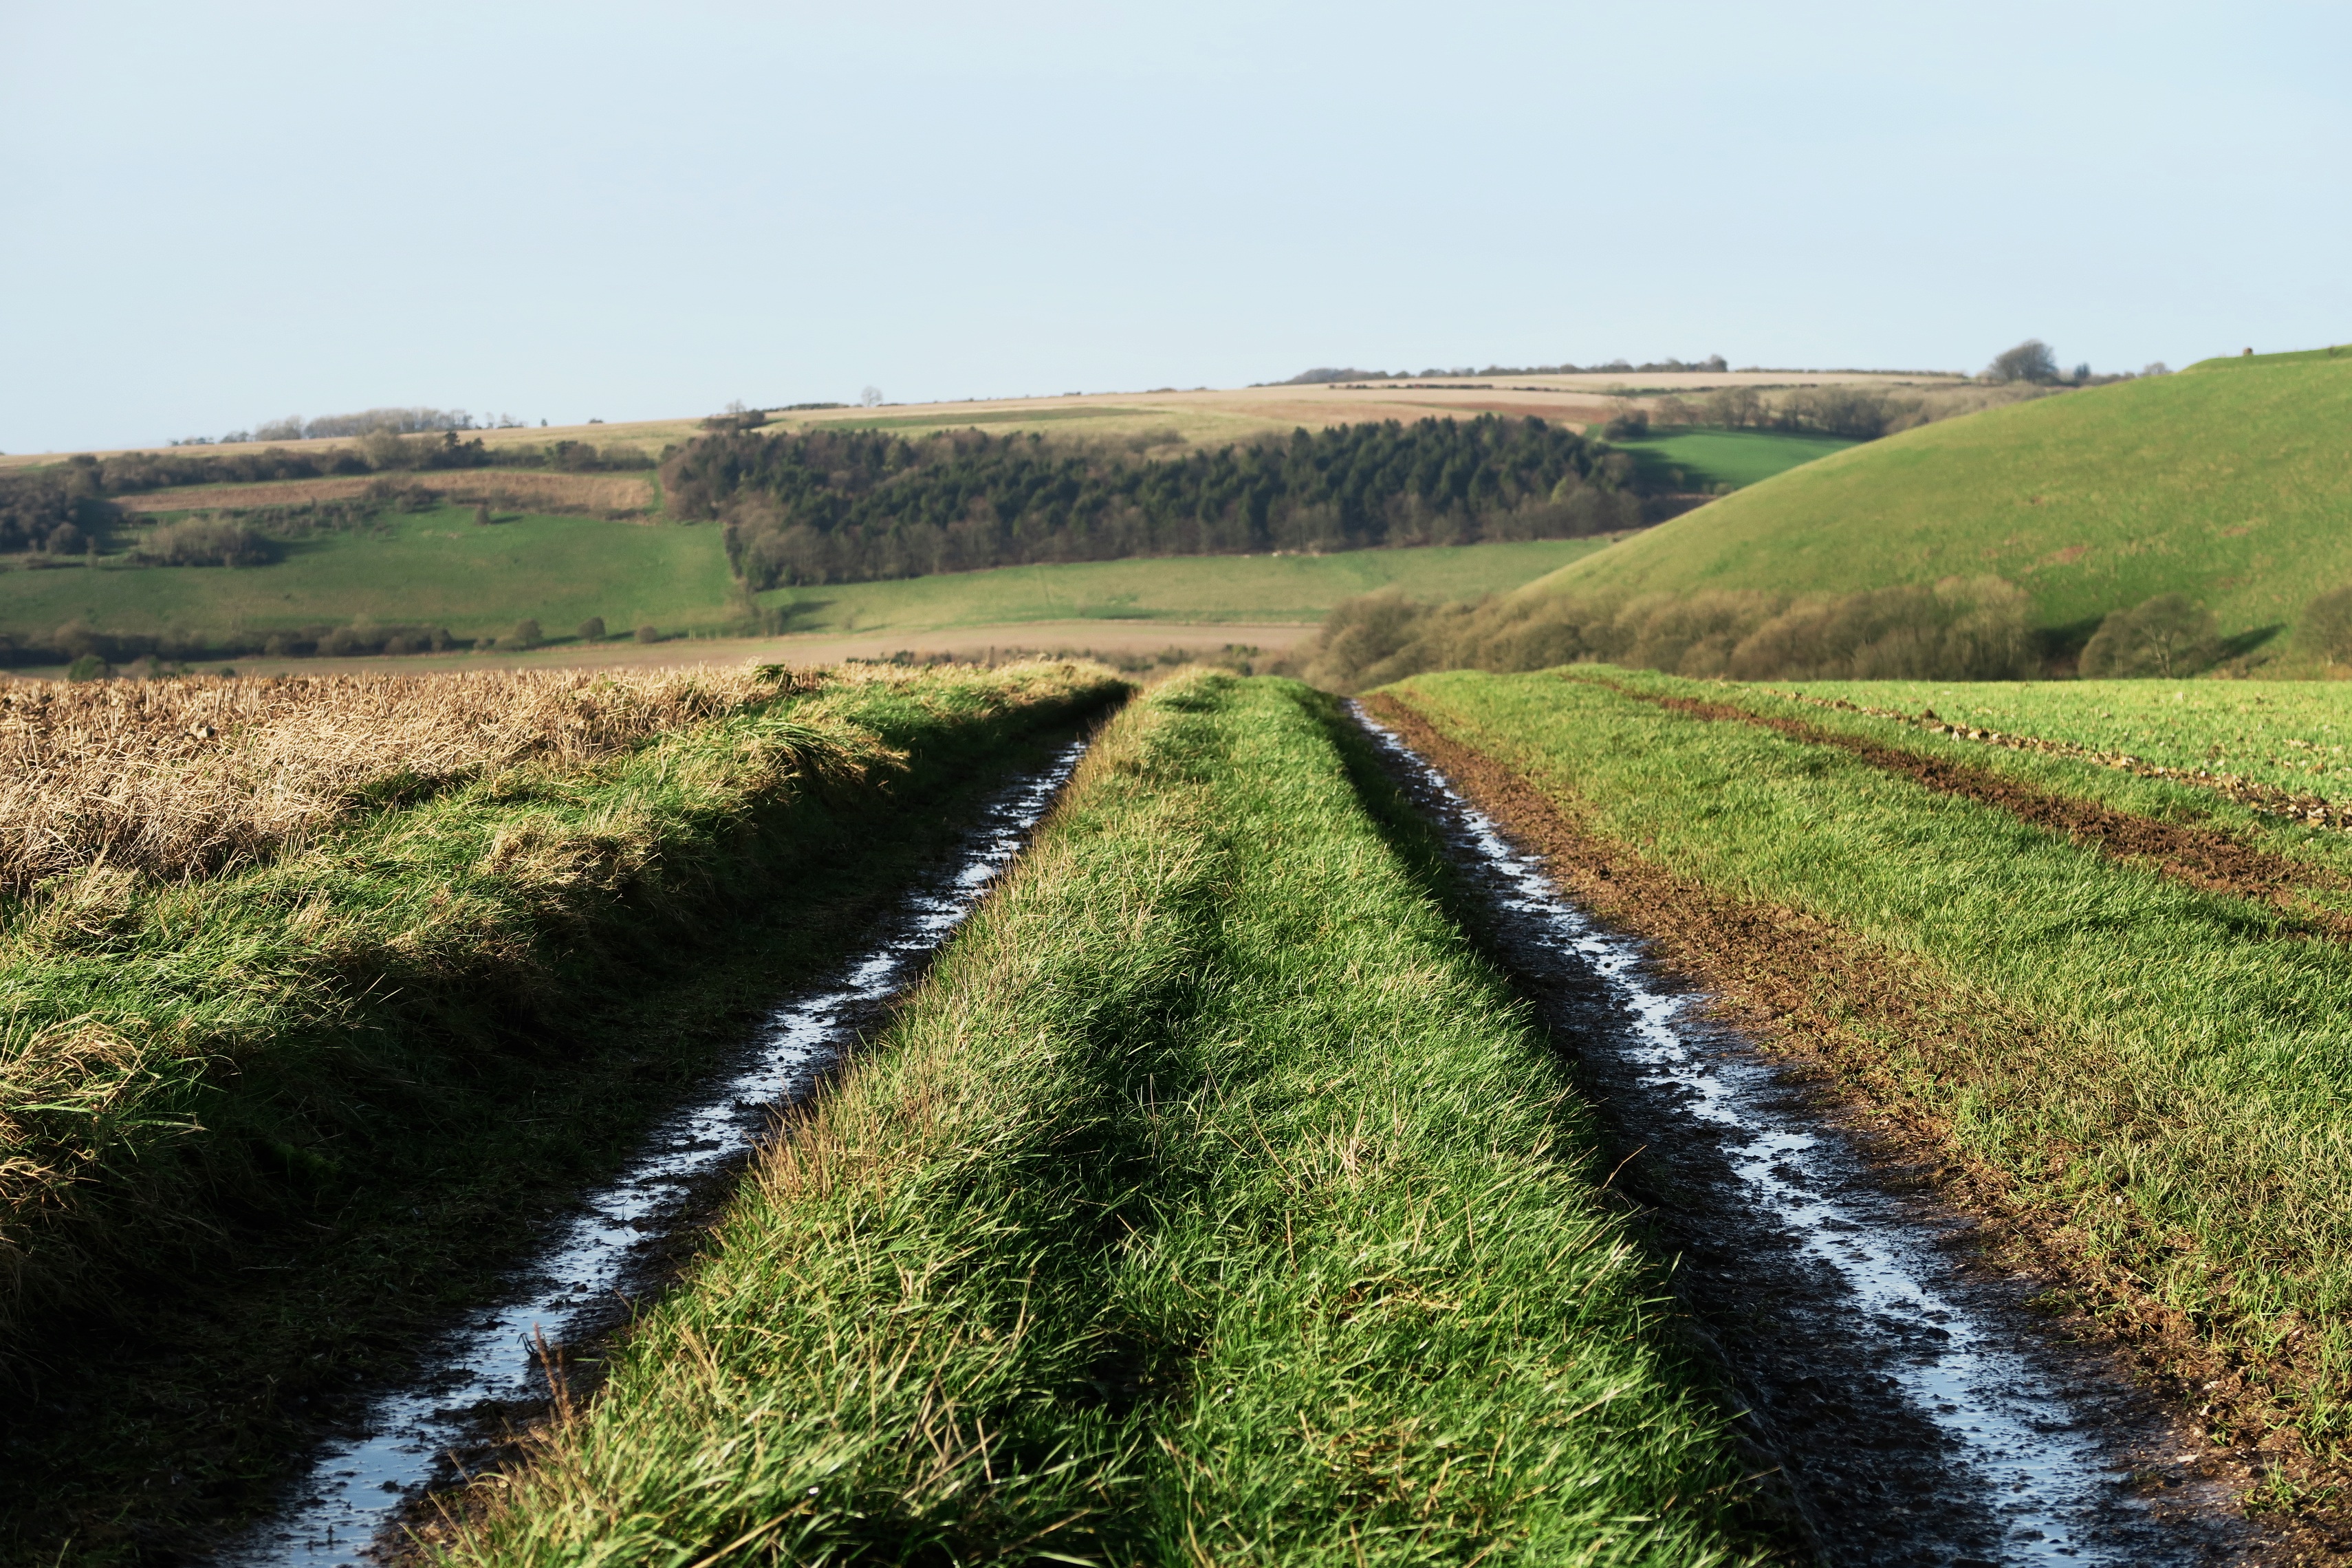
grass, marsh, track, field, farm, meadow, prairie, hill, dirt road, transport, crop, pasture, soil, agriculture, waterway, plain, grassland, shrub, wetland, ecosystem, ditch, rural area, grass family